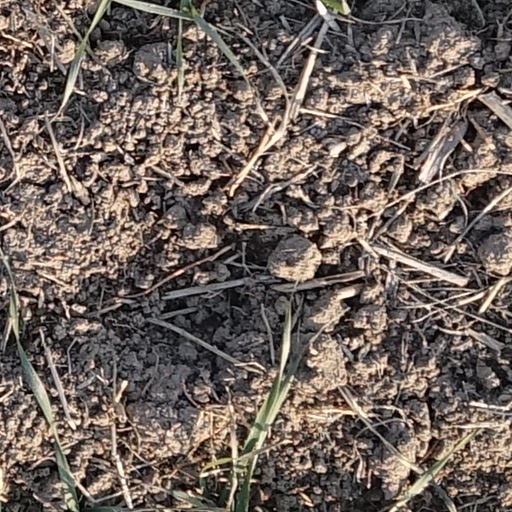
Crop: wheat